Describe the emotion expressed in this image:  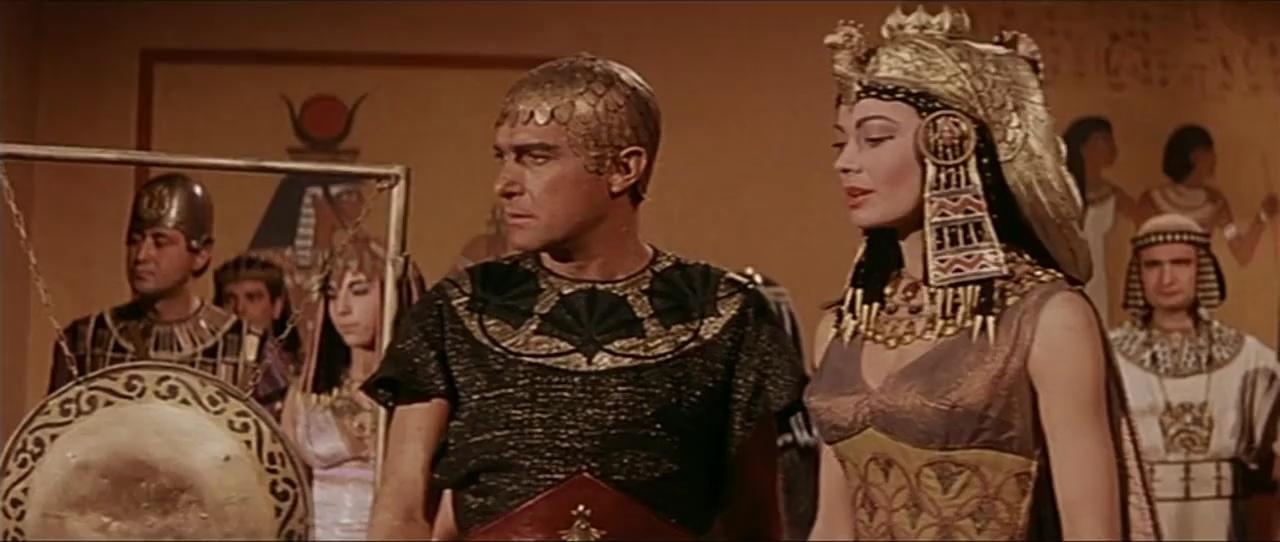
This person displays Pain, valence and arousal with low intensity.